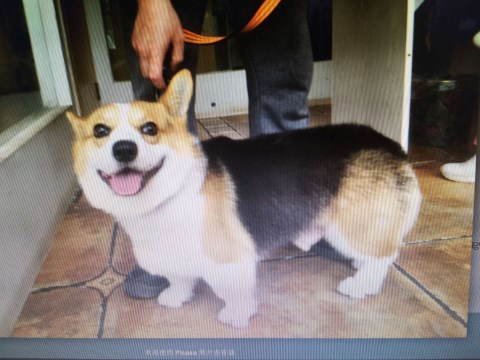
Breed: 2909-n000116-Cardigan